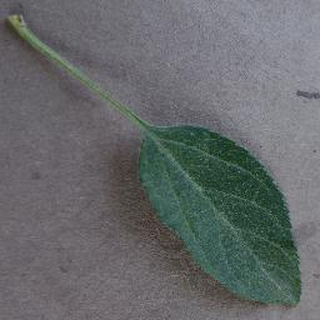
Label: healthy_apple